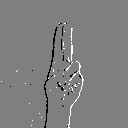
ASL letter: u